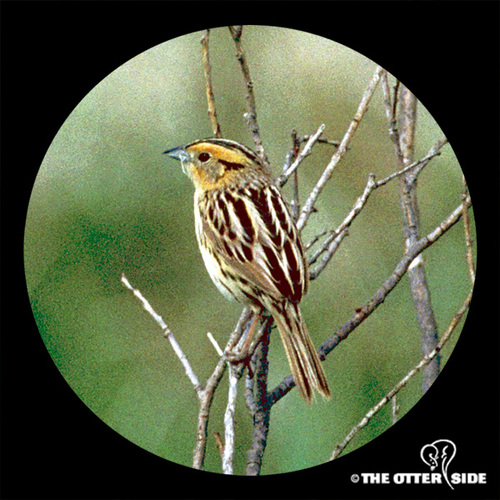
small bird, off white belly, dark brown and white striped topside,wings, and tail feather, yellow superciliary.
a small bird with a yellow head with brown stripes and wings that are white and brown striped.
this is a little bird with an orange and black and brown wings, along with a tiny sharp black beak.
a small brown bird with a gold eyebrow and a white belly
this bird has a speckled belly and breast with a short pointy bill.
this pretty bird has black and white feathers and yellow cheeks.
this is a brown and white bird with a yellow head, light brown cheek patch and a white breast and belly.
this bird has wings that are brown and has a yellow face
this bird has wings that are brown and has a yellow facea bird with a dark colored beak and a body consisting of the color yellow with brown and white additional patterns to its body sits on a branch looking left.
Species: Le Conte Sparrow